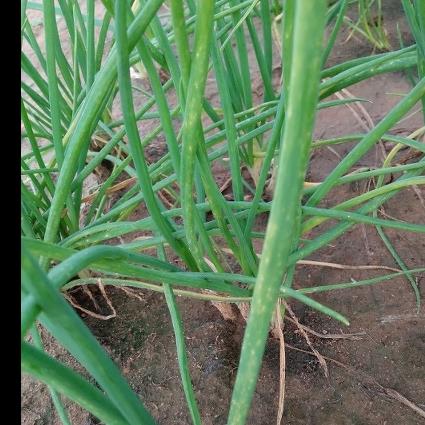
Crop: Onion
Condition: alternaria-d